Royal entry

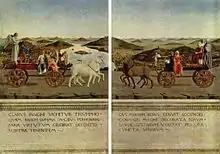
Piero della Francesca, 1472, Federico da Montefeltro and his wife in triumphal cars, hers drawn by unicorns.

Educated folk of the Middle Ages had close at hand an example of an allegorical series of entries at a wedding, in the frame story that opens Martianus Capella's encyclopedic introduction to all one needed to know of the arts, "On the Wedding of Philology and Mercury and of the Seven Liberal Arts." With the revival of classical learning, Italian entries became influenced by literary descriptions of the Roman triumph. Livy's account was supplemented by detailed descriptions in Suetonius and Cassius Dio of Nero's Greek Triumph, and in Josephus of the Triumph of Titus.